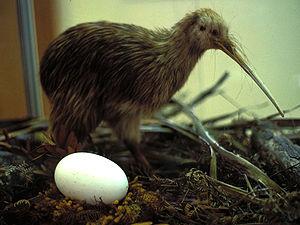
L'équipe de Nouvelle-Zélande de football est constituée par une sélection des meilleurs joueurs néo-zélandais sous l'égide de la Fédération de Nouvelle-Zélande de football. Surnommée les « All Whites » ou les « Kiwis », elle représente le pays lors des compétitions continentales et internationales.